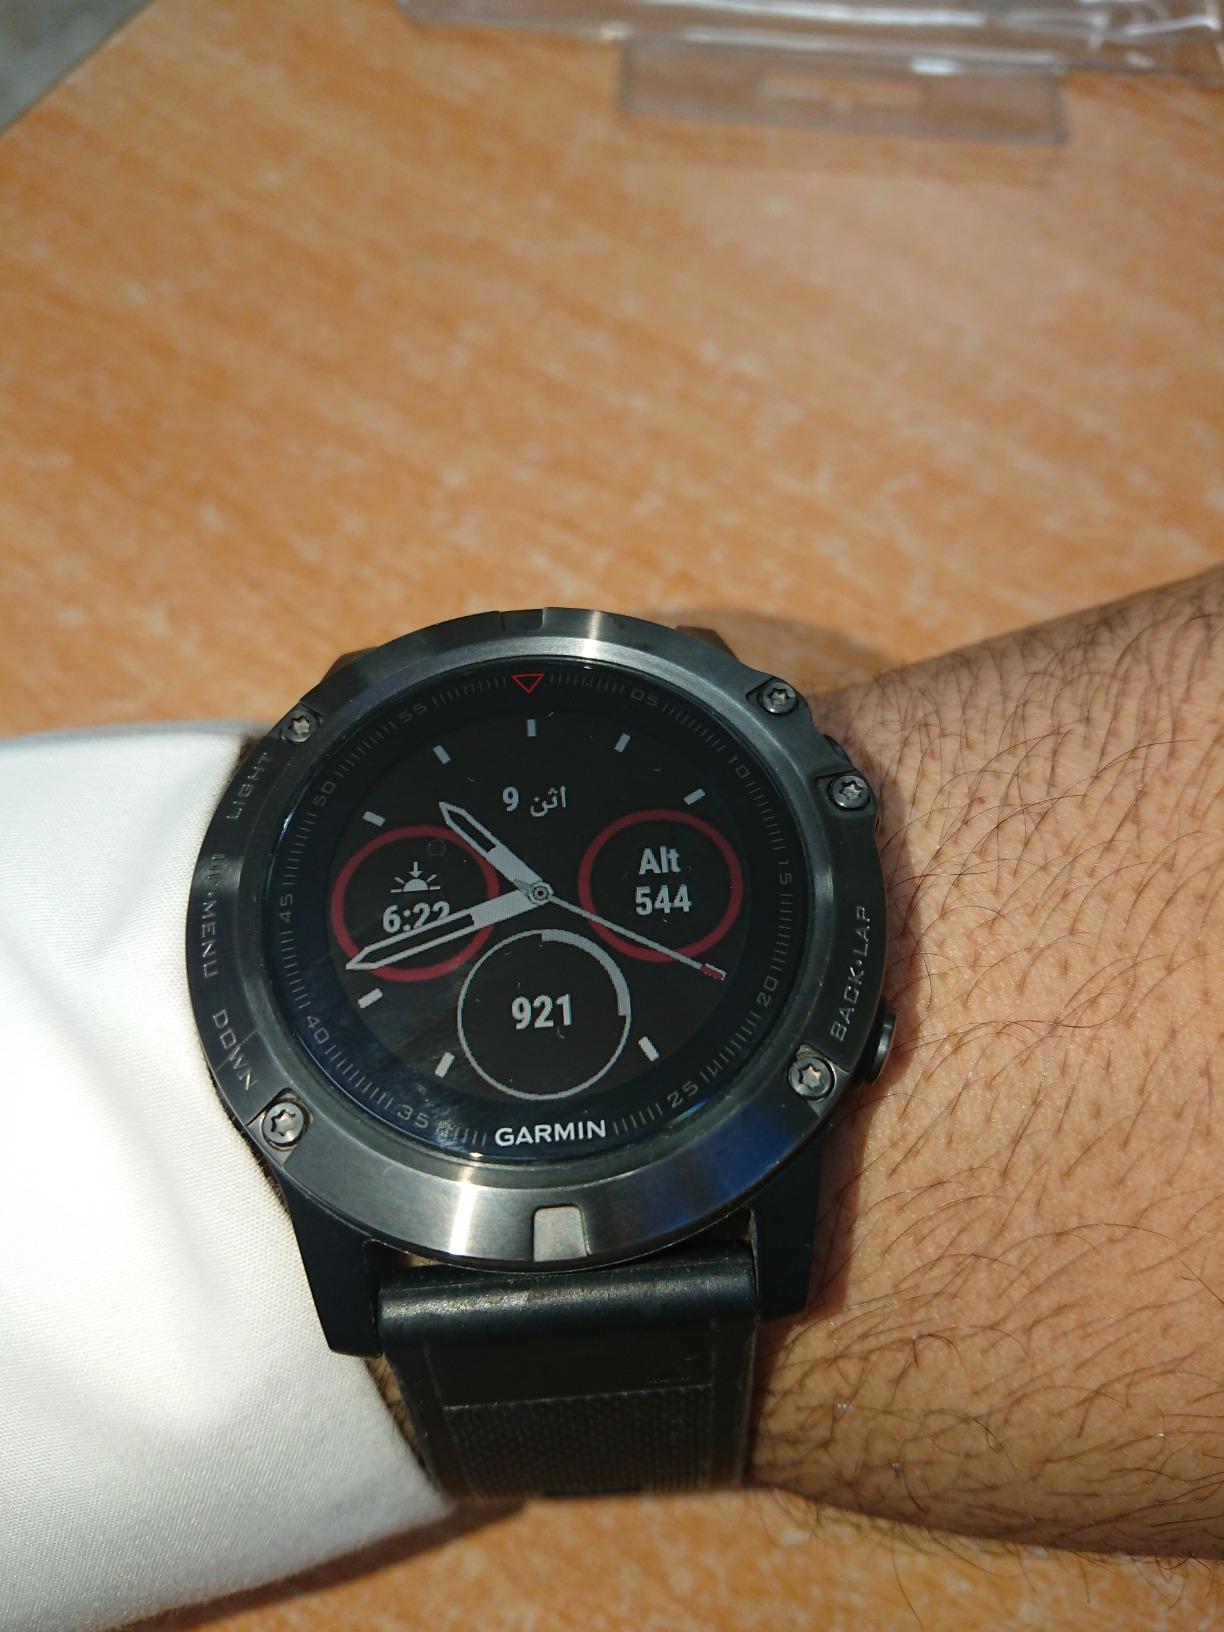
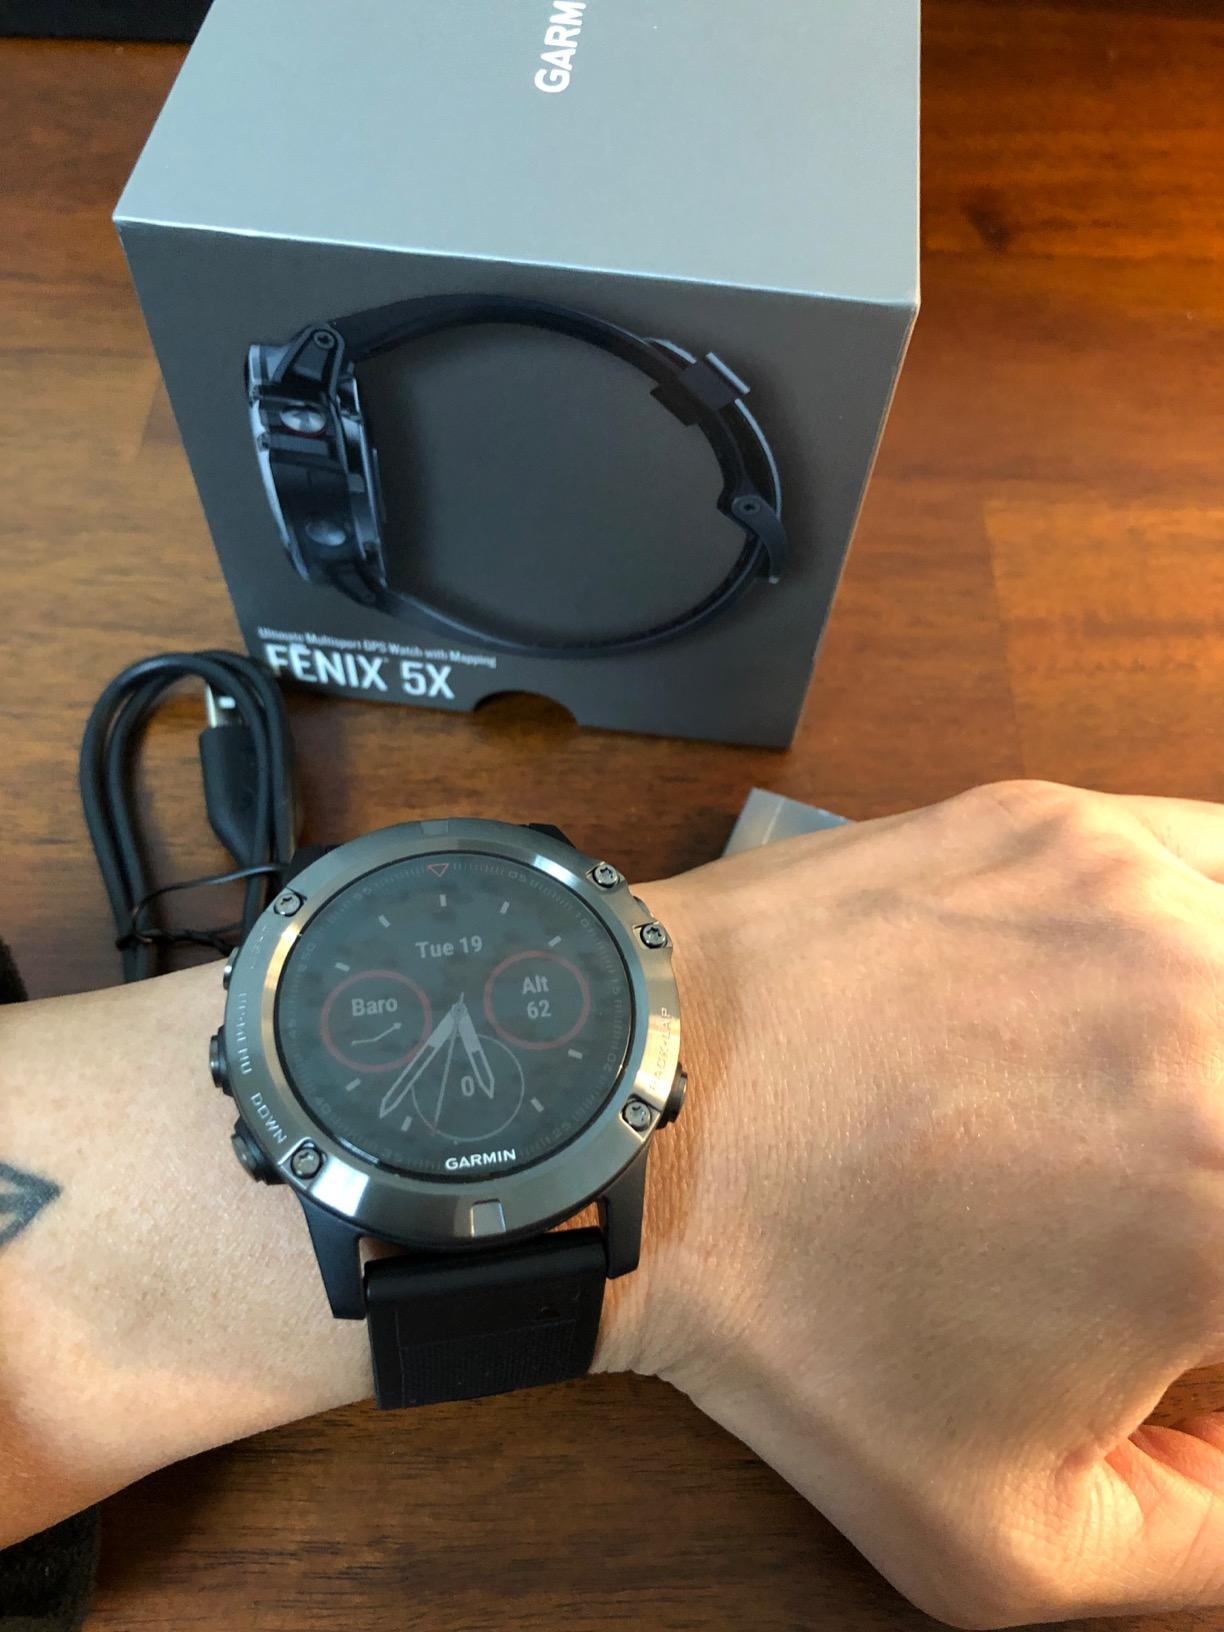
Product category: smartwatch
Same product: yes